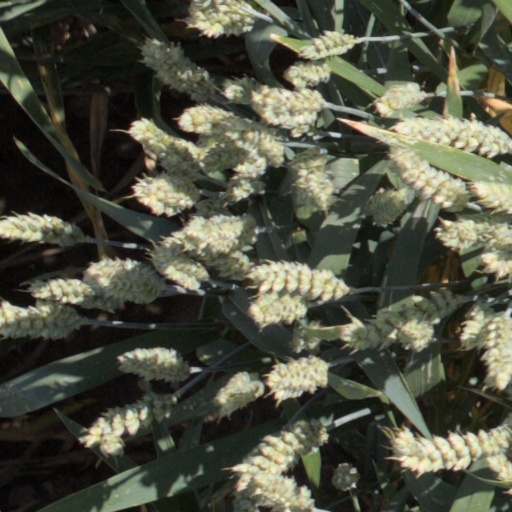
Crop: wheat